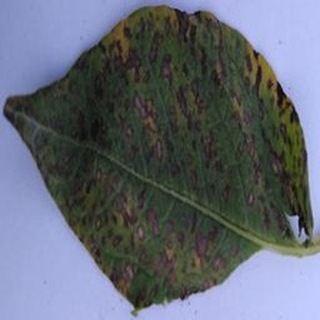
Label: potato_early_blight